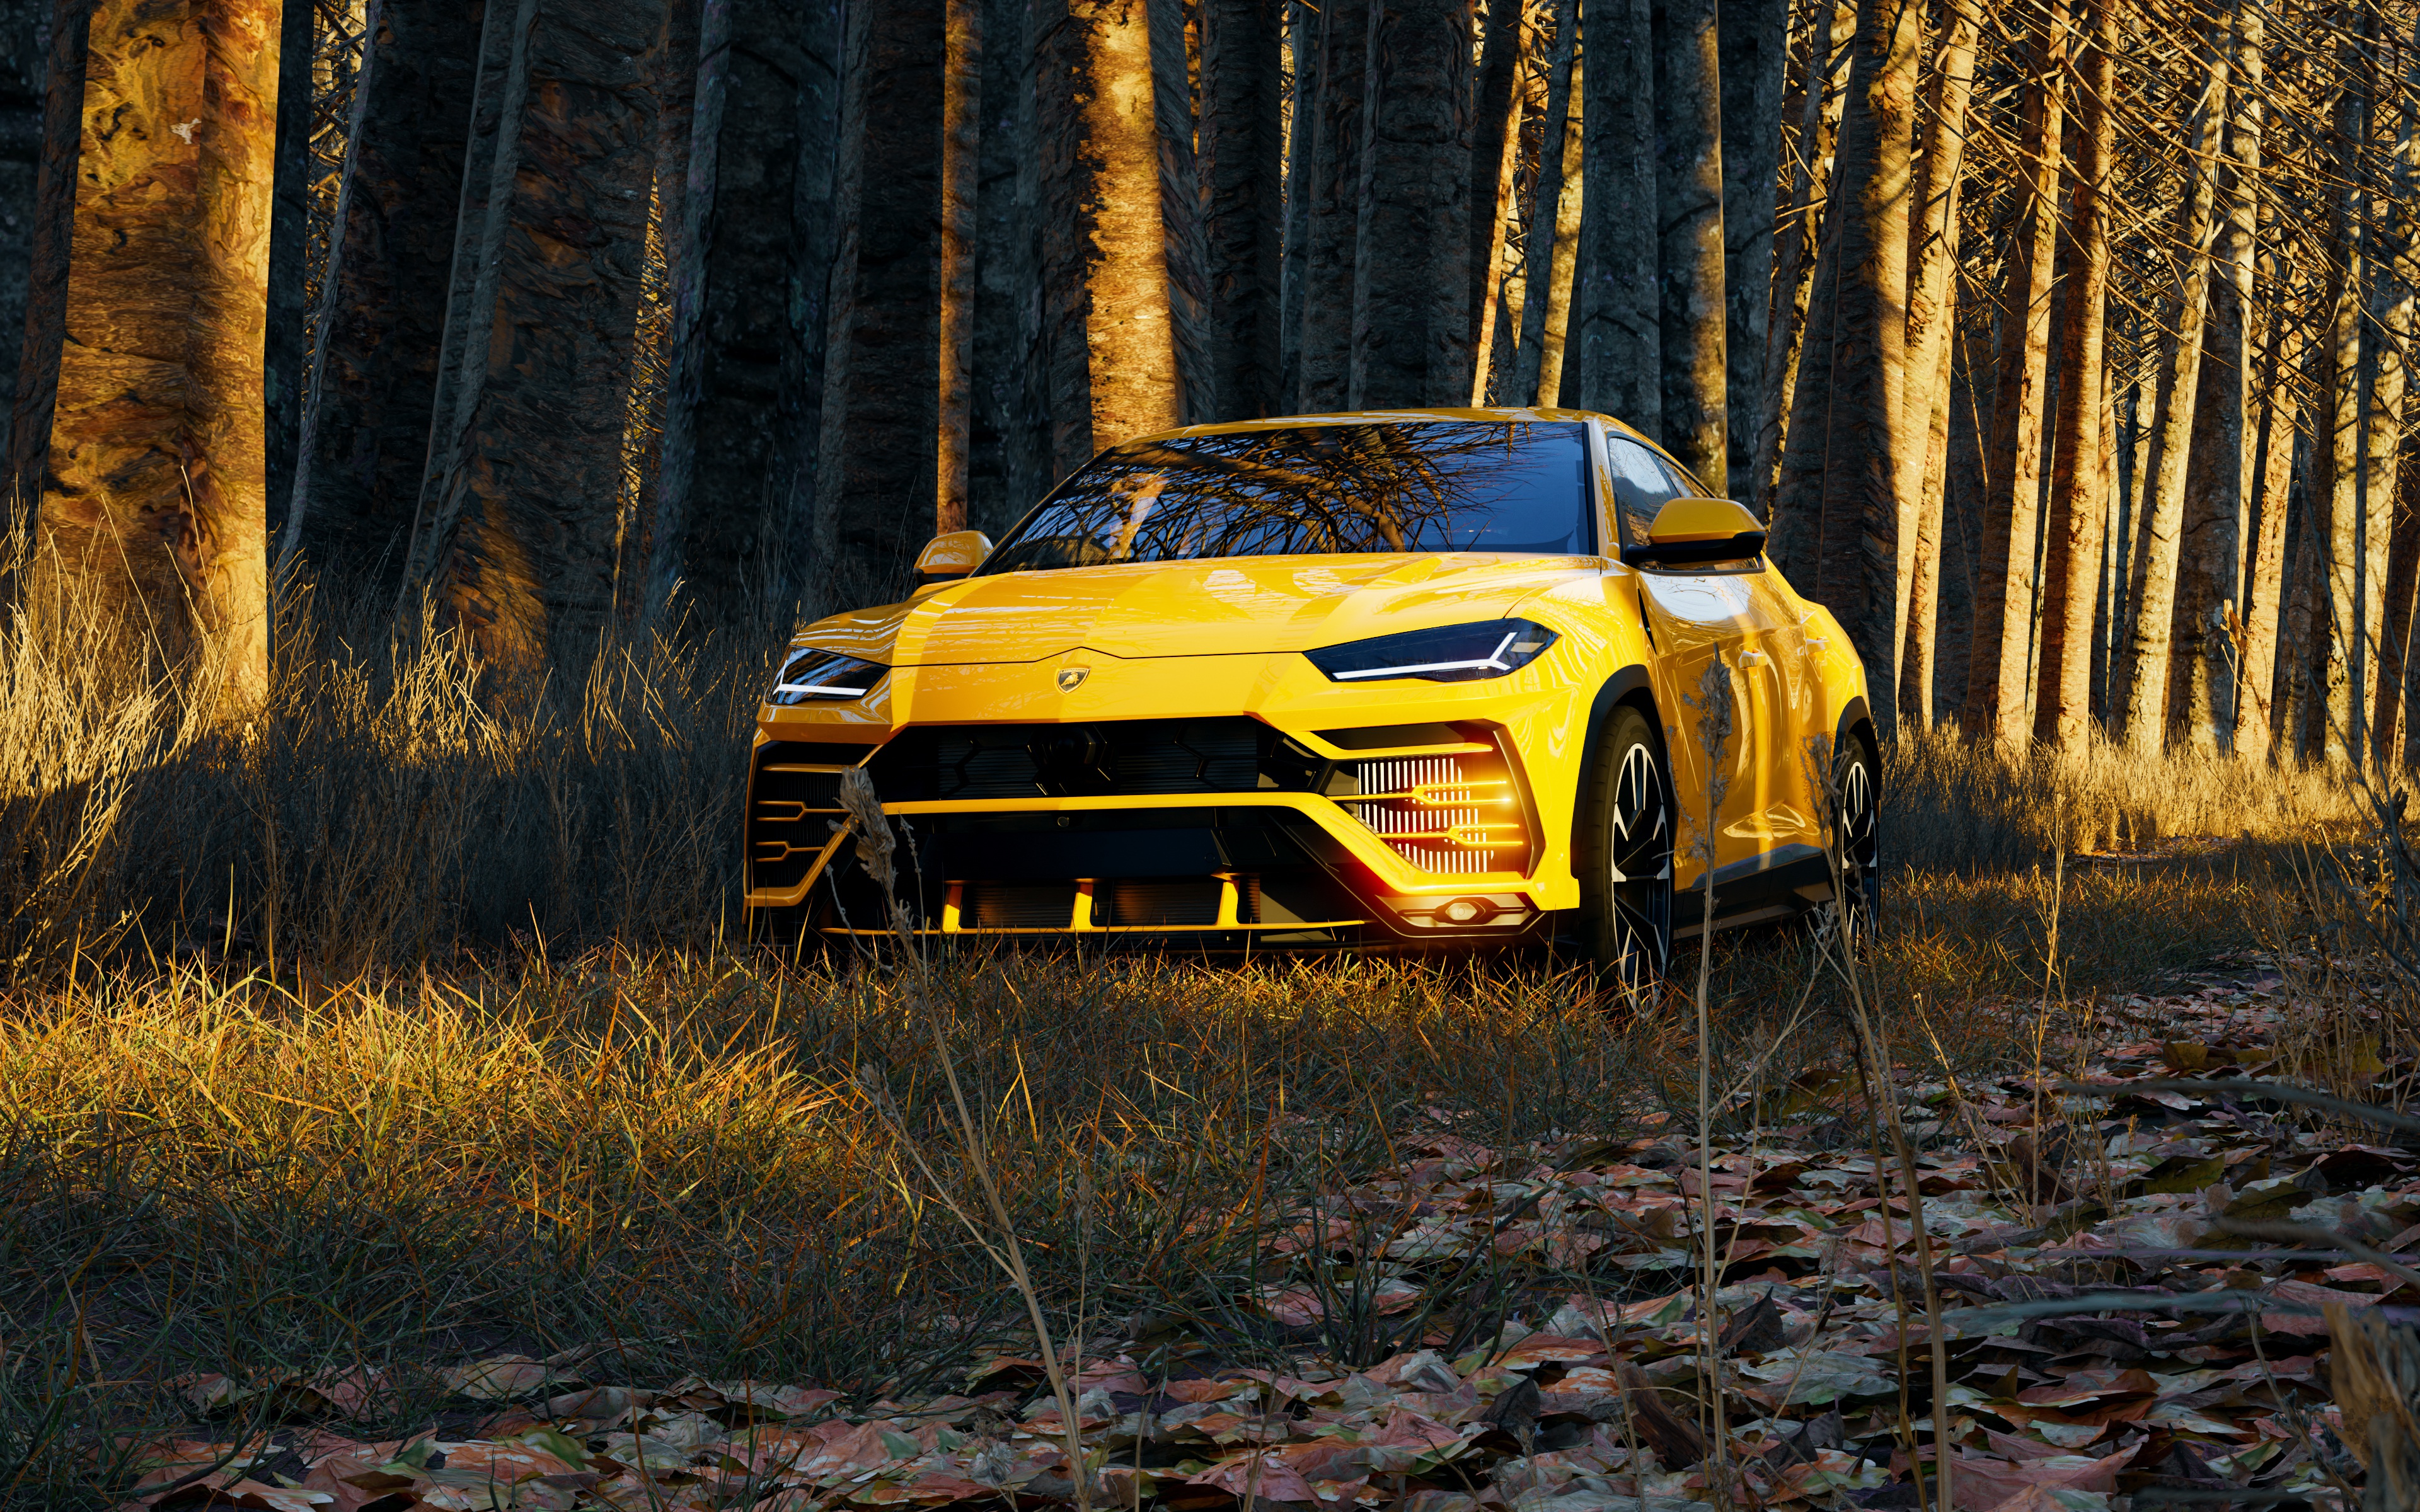
car, tire, wheel, vehicle, automotive lighting, hood, automotive tire, motor vehicle, automotive design, bumper, headlamp, automotive exterior, wood, rolling, rim, natural landscape, vehicle door, grass, fender, asphalt, personal luxury car, Automotive fog light, Tints and shades, automotive wheel system, tree, plant, landscape, performance car, motorsport, racing, sports car, electric blue, road, windscreen wiper, auto racing, dirt road, luxury vehicle, woodland, forest, auto part, evening, soil, darkness, Grand tourer, night, compact car, city car, deciduous, coupe